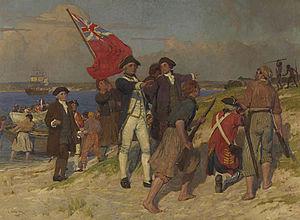
E. Phillips Fox est un peintre impressionniste australien.
1770 est une année commune commençant un lundi.